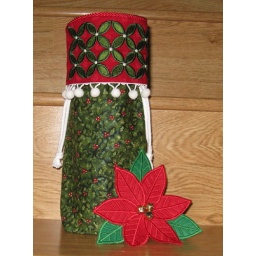
Wine bottle gift bag and poinsettia ornament from Patricia in Sault Ste Marie